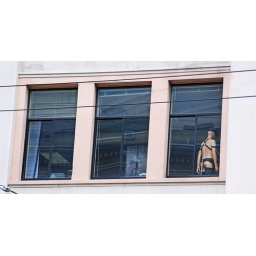
Third floor window in down town S.F.